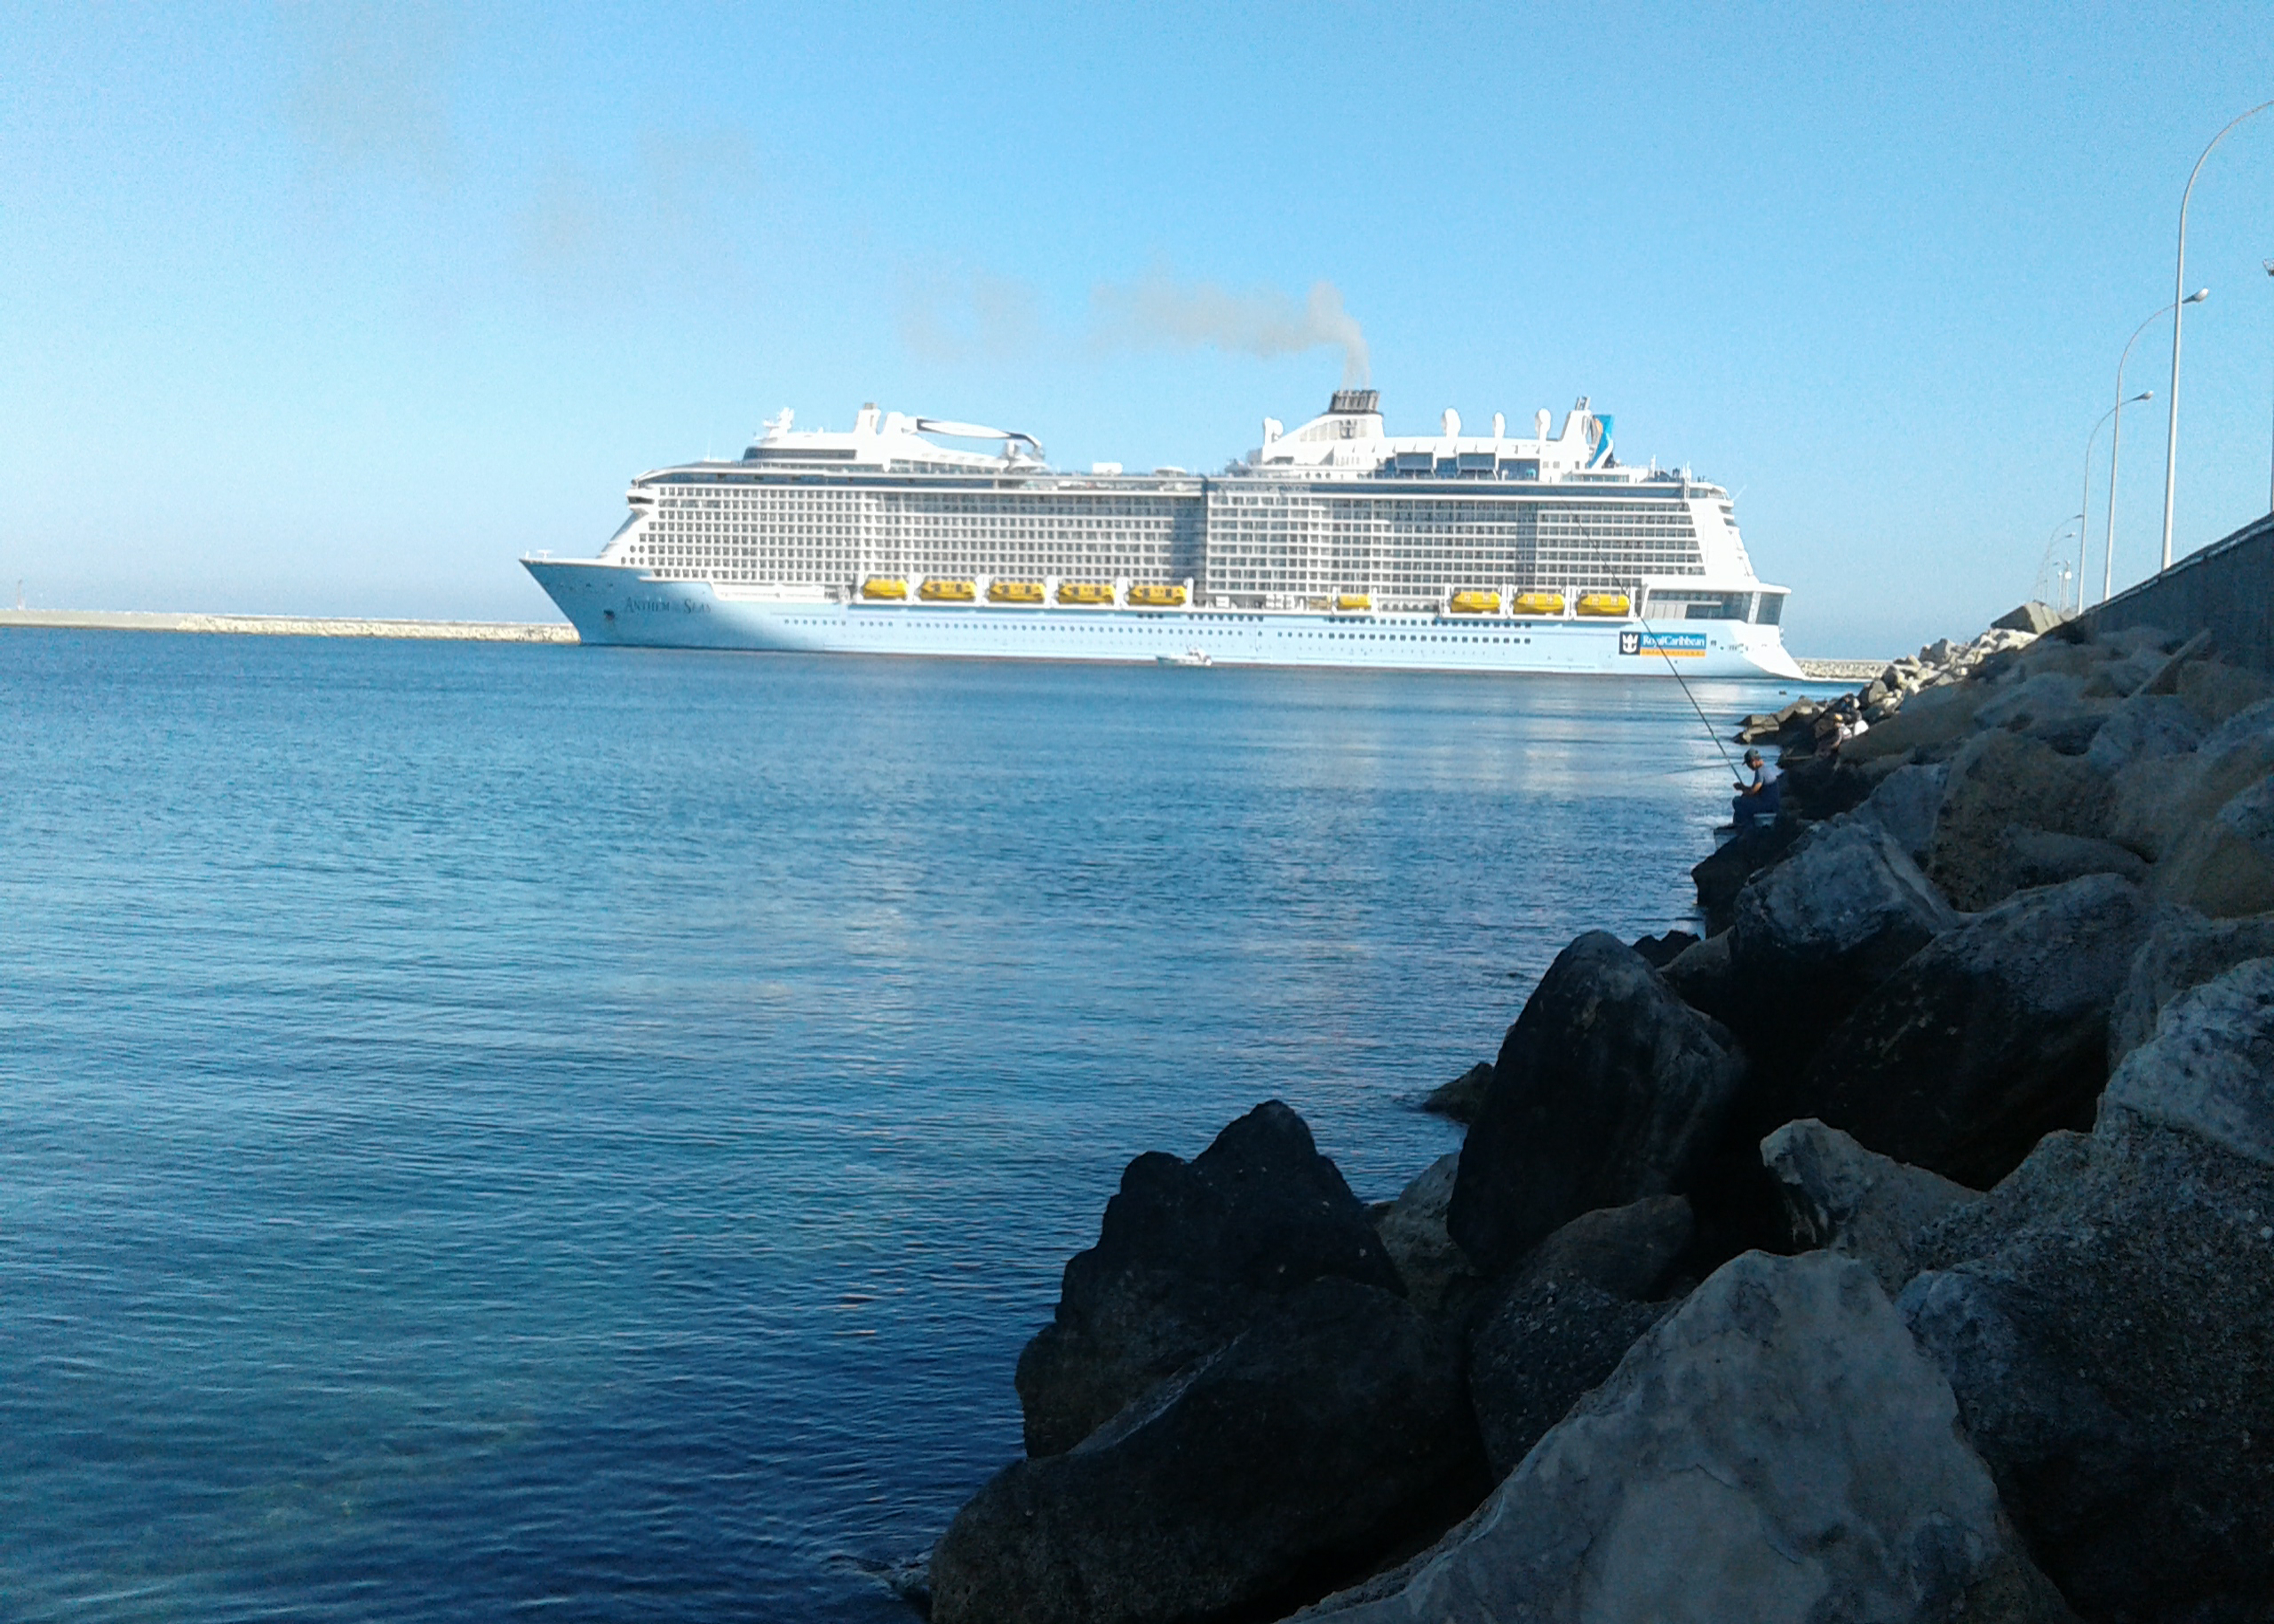
boat, ship, sea, sky, rocks, water, watercraft, naval architecture, vehicle, passenger ship, cruise ship, coastal and oceanic landforms, travel, horizon, Cruiseferry, water transportation, sound, ocean, ocean liner, wind wave, channel, coast, cloud, tourism, headland, lake, vacation, rock, wave, island